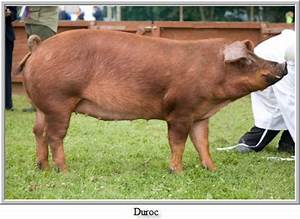
Label: cow